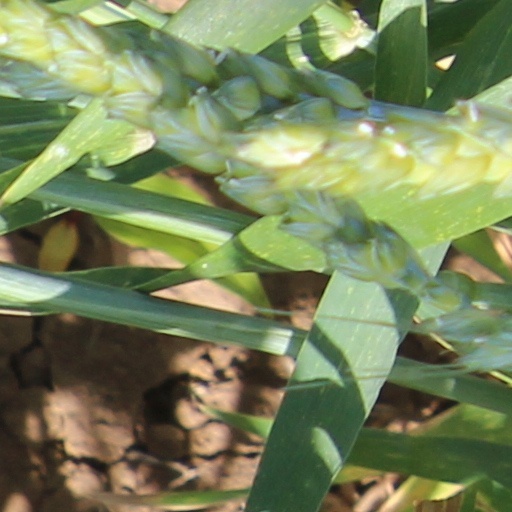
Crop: wheat